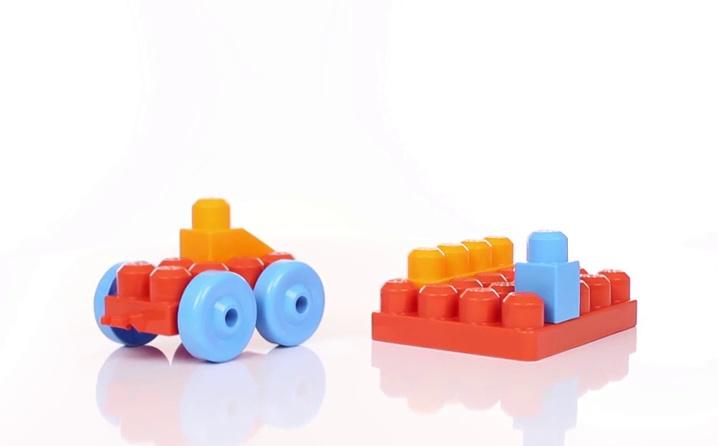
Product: Mega Bloks Building Basics Take Along Builder Set
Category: Toys & Games | Building Toys
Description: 16 pieces include building blocks and 1 rolling wheel base.
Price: $17.73
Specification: ProductDimensions:5.2x13.5x11.5inches|ItemWeight:7ounces|ShippingWeight:2.43pounds(Viewshippingratesandpolicies)|DomesticShipping:ItemcanbeshippedwithinU.S.|InternationalShipping:ThisitemcanbeshippedtoselectcountriesoutsideoftheU.S.LearnMore|ASIN:B075M51ZD7|Itemmodelnumber:FLT37|Manufacturerrecommendedage:12months-5years